Claire Barnett-Jones

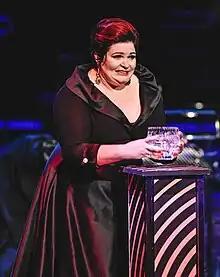
Claire Barnett-Jones winning round 4 of the 2021 BBC Cardiff Singer of the World competition. She went onto also win the Dame Joan Sutherland Audience Prize

Claire Barnett-Jones (born 1990) is a British mezzo-soprano. She was a finalist and won the Dame Joan Sutherland Audience Prize at the 2021 BBC Cardiff Singer of the World Competition. She was the Sir John Tomlinson Fellow at English National Opera, a Samling Artist Britten Pears Artist and Independent Opera Fellow.